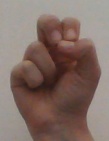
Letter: gaaf